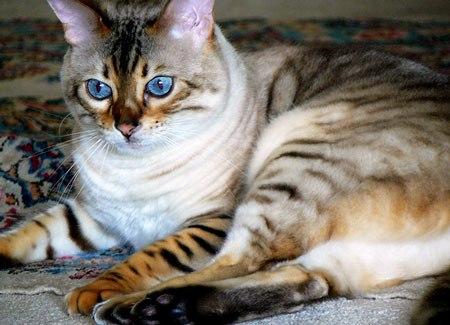
Breed: Bengal